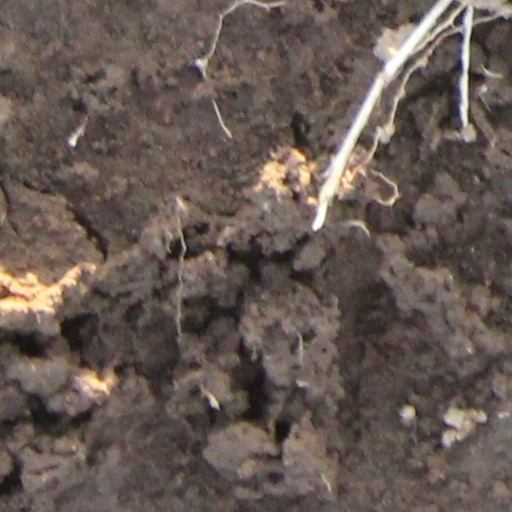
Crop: wheat